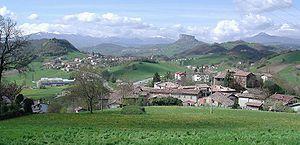
La Pietra di Bismantova est une formation géologique de l'Apennin tosco-émilien, sur la commune de Castelnovo ne' Monti, pays qui se situe sur ses flancs en province de Reggio d'Emilie, à 45 kilomètres du chef-lieu Reggio d'Émilie. Elle se présente comme un étroit haut-plateau aux parois abruptes, qui se détache nettement dans le paysage des Apennins.
La province de Reggio d'Émilie est une province italienne, de l'Émilie-Romagne qui a pour capitale Reggio d'Émilie.
L'Apennin septentrional ou Apennin du Nord est une subdivision de la chaîne des Apennins.
Les Apennins sont une chaîne de montagnes de la ceinture alpine qui parcourent l'Italie sur mille kilomètres du nord au sud, à travers quinze des vingt régions italiennes.